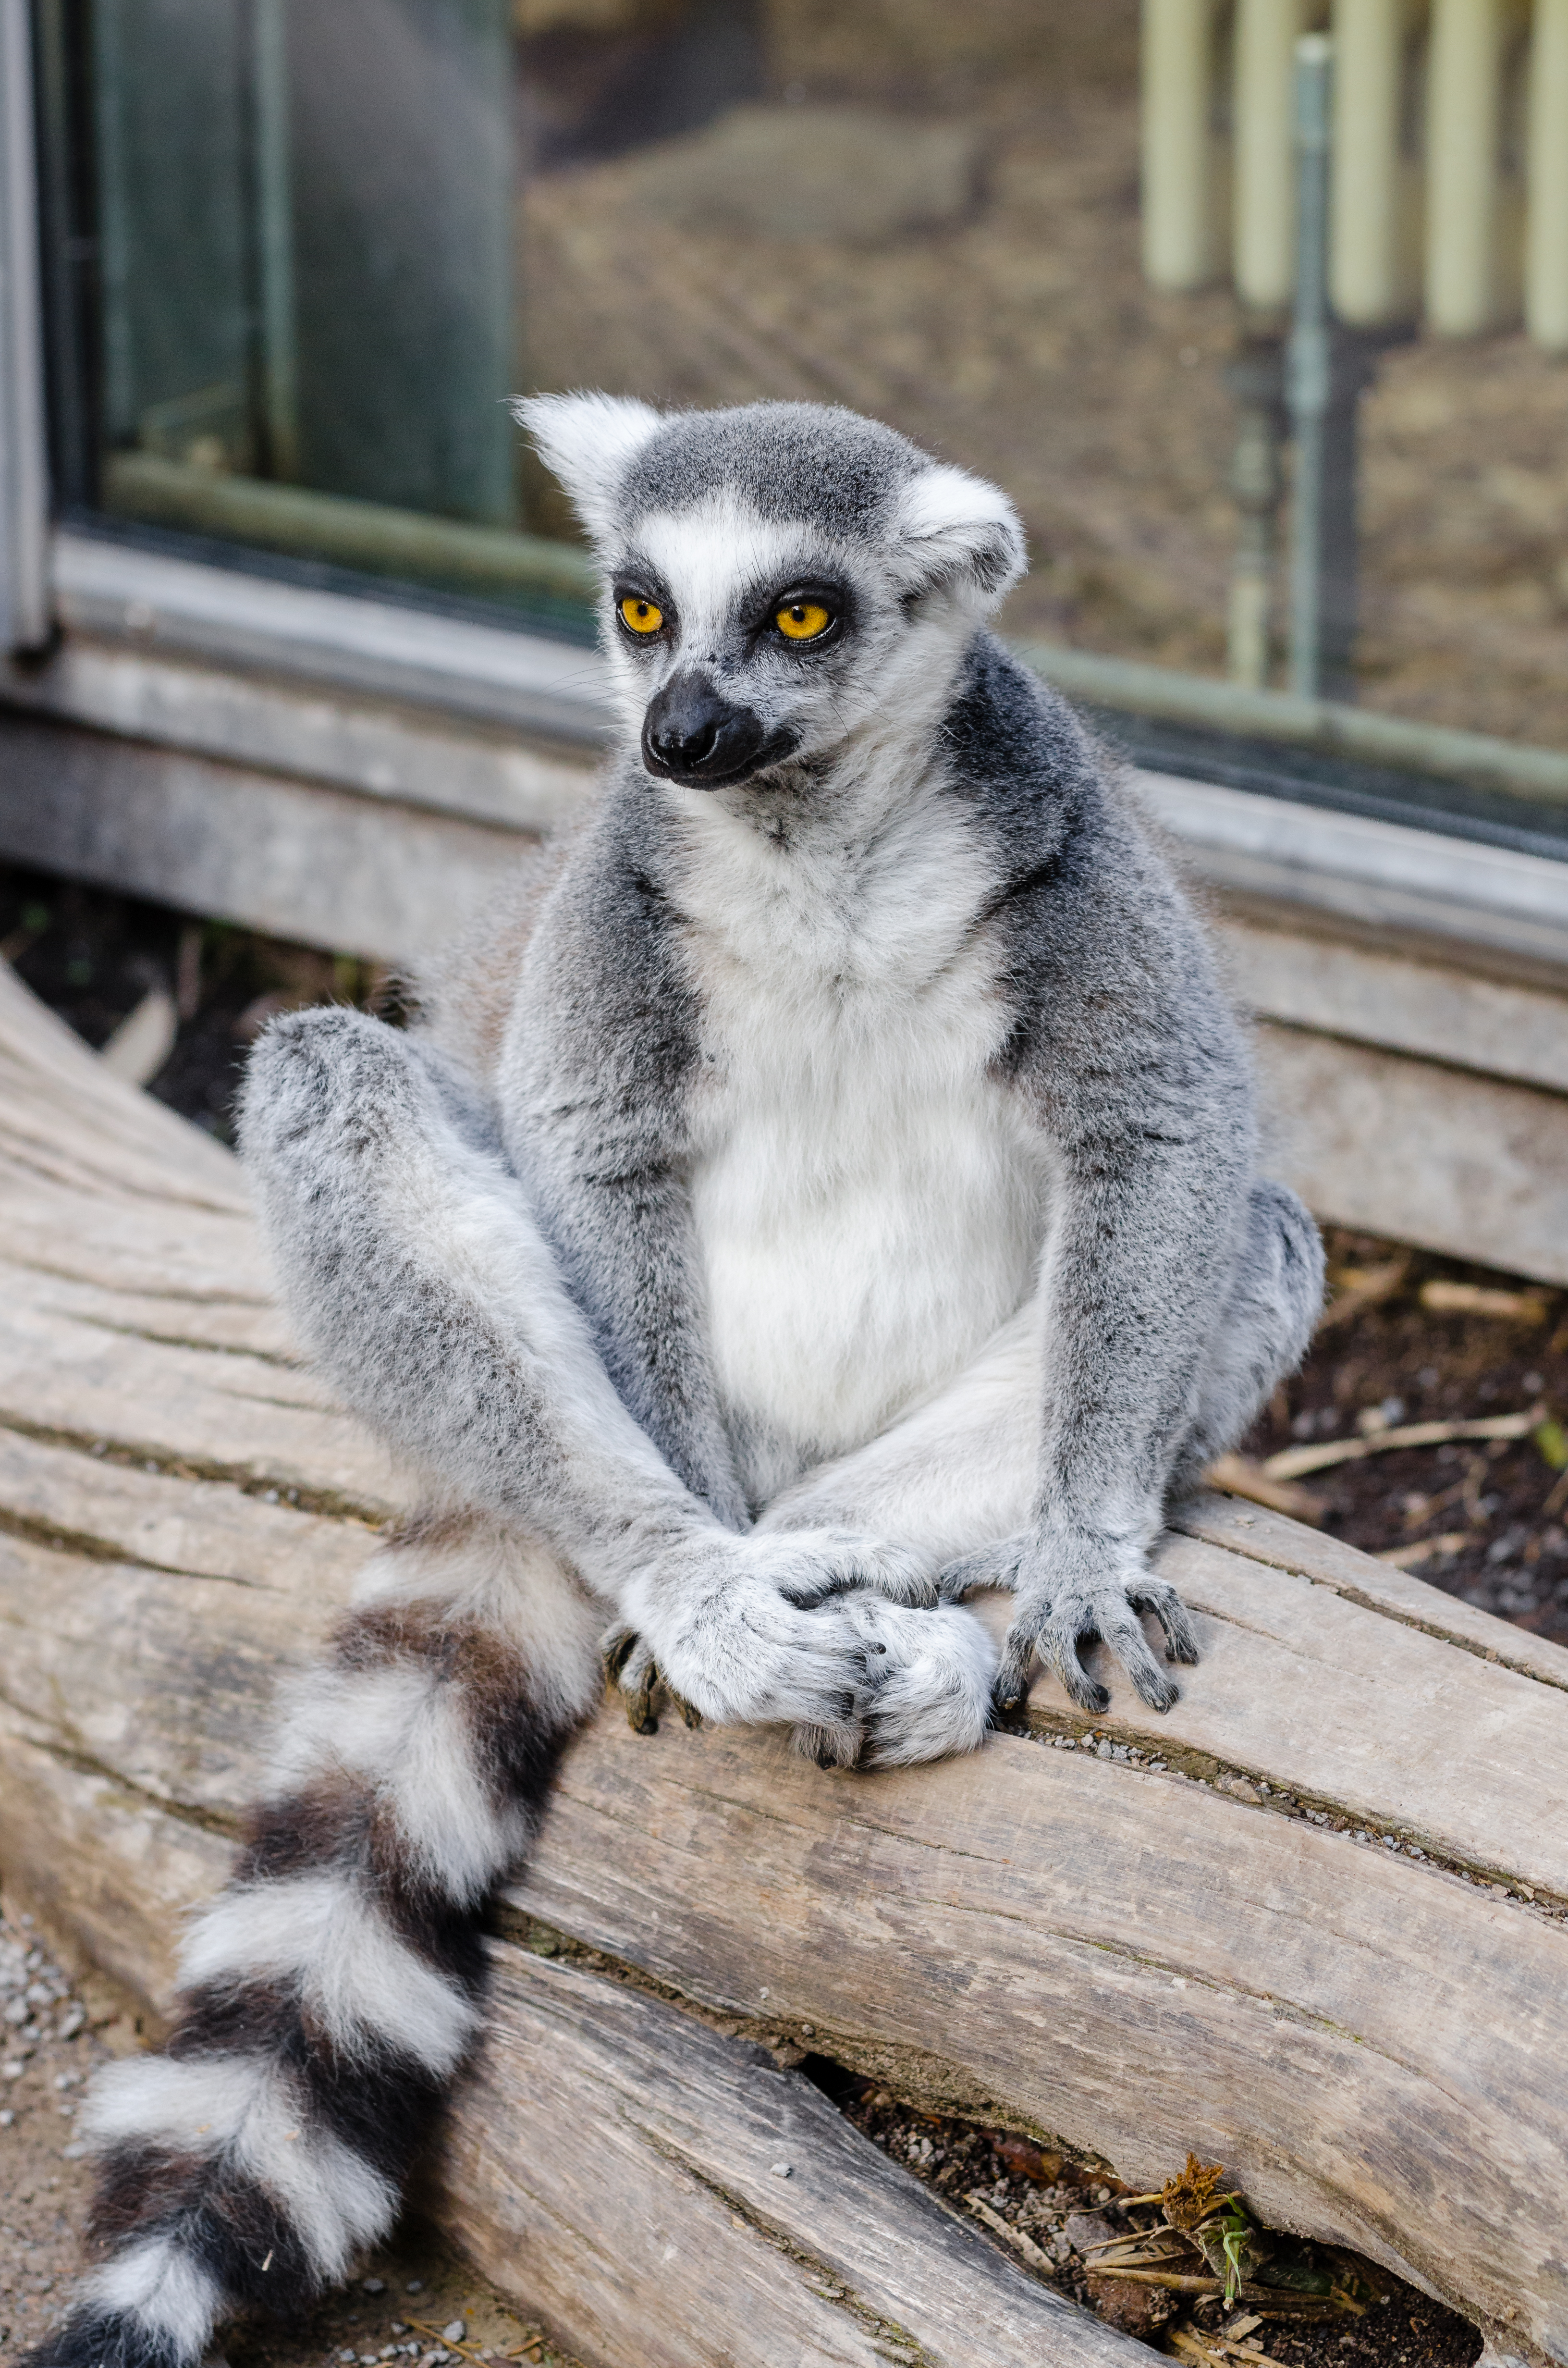
animal, wildlife, zoo, mammal, fauna, primate, madagascar, vertebrate, lemur